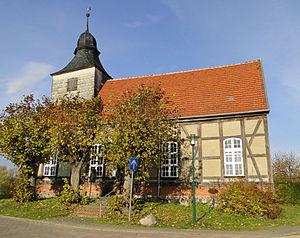
Carpin est une commune d'Allemagne située dans l'arrondissement du Plateau des lacs mecklembourgeois, dans le Land de Mecklembourg-Poméranie-Occidentale.